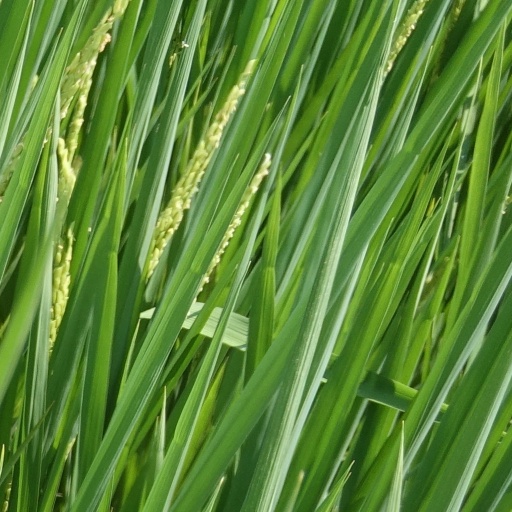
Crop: rice